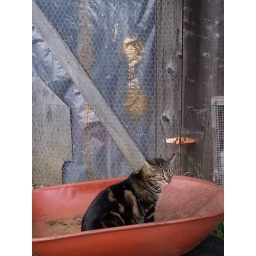
This is Jen's cat in the wheel barrel on her property. He was just sitting about. What a character.